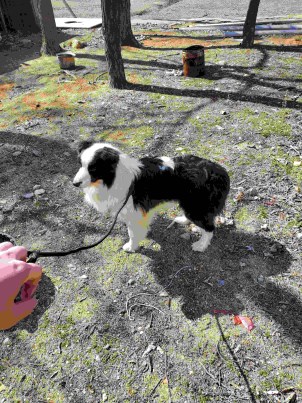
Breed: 2594-n000109-Border_collie